Transport in New Zealand

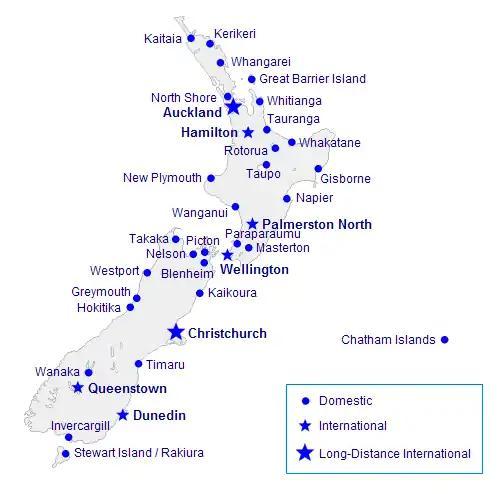
Map of New Zealand airports that have scheduled air services

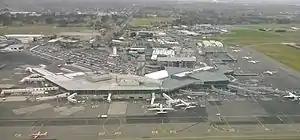
Christchurch Airport terminal, the largest in the South Island

There are 123 airports (including aerodromes) in New Zealand. Five provide international air services (as well as domestic services); Auckland and Christchurch (the largest airports in the North and South Islands, respectively) provide long-haul and short-haul international services; and Wellington, Dunedin and Queenstown provide short-haul international services to Australia and Fiji. About 30 other airports provide scheduled domestic air services. The busiest airport is Auckland, which handled 16,487,648 (9,005,612 international and 7,482,036 domestic) passengers in the year ended December 2015.